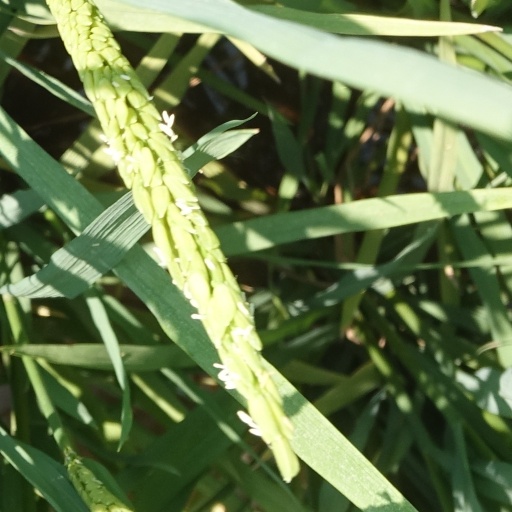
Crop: rice